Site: brandenburg
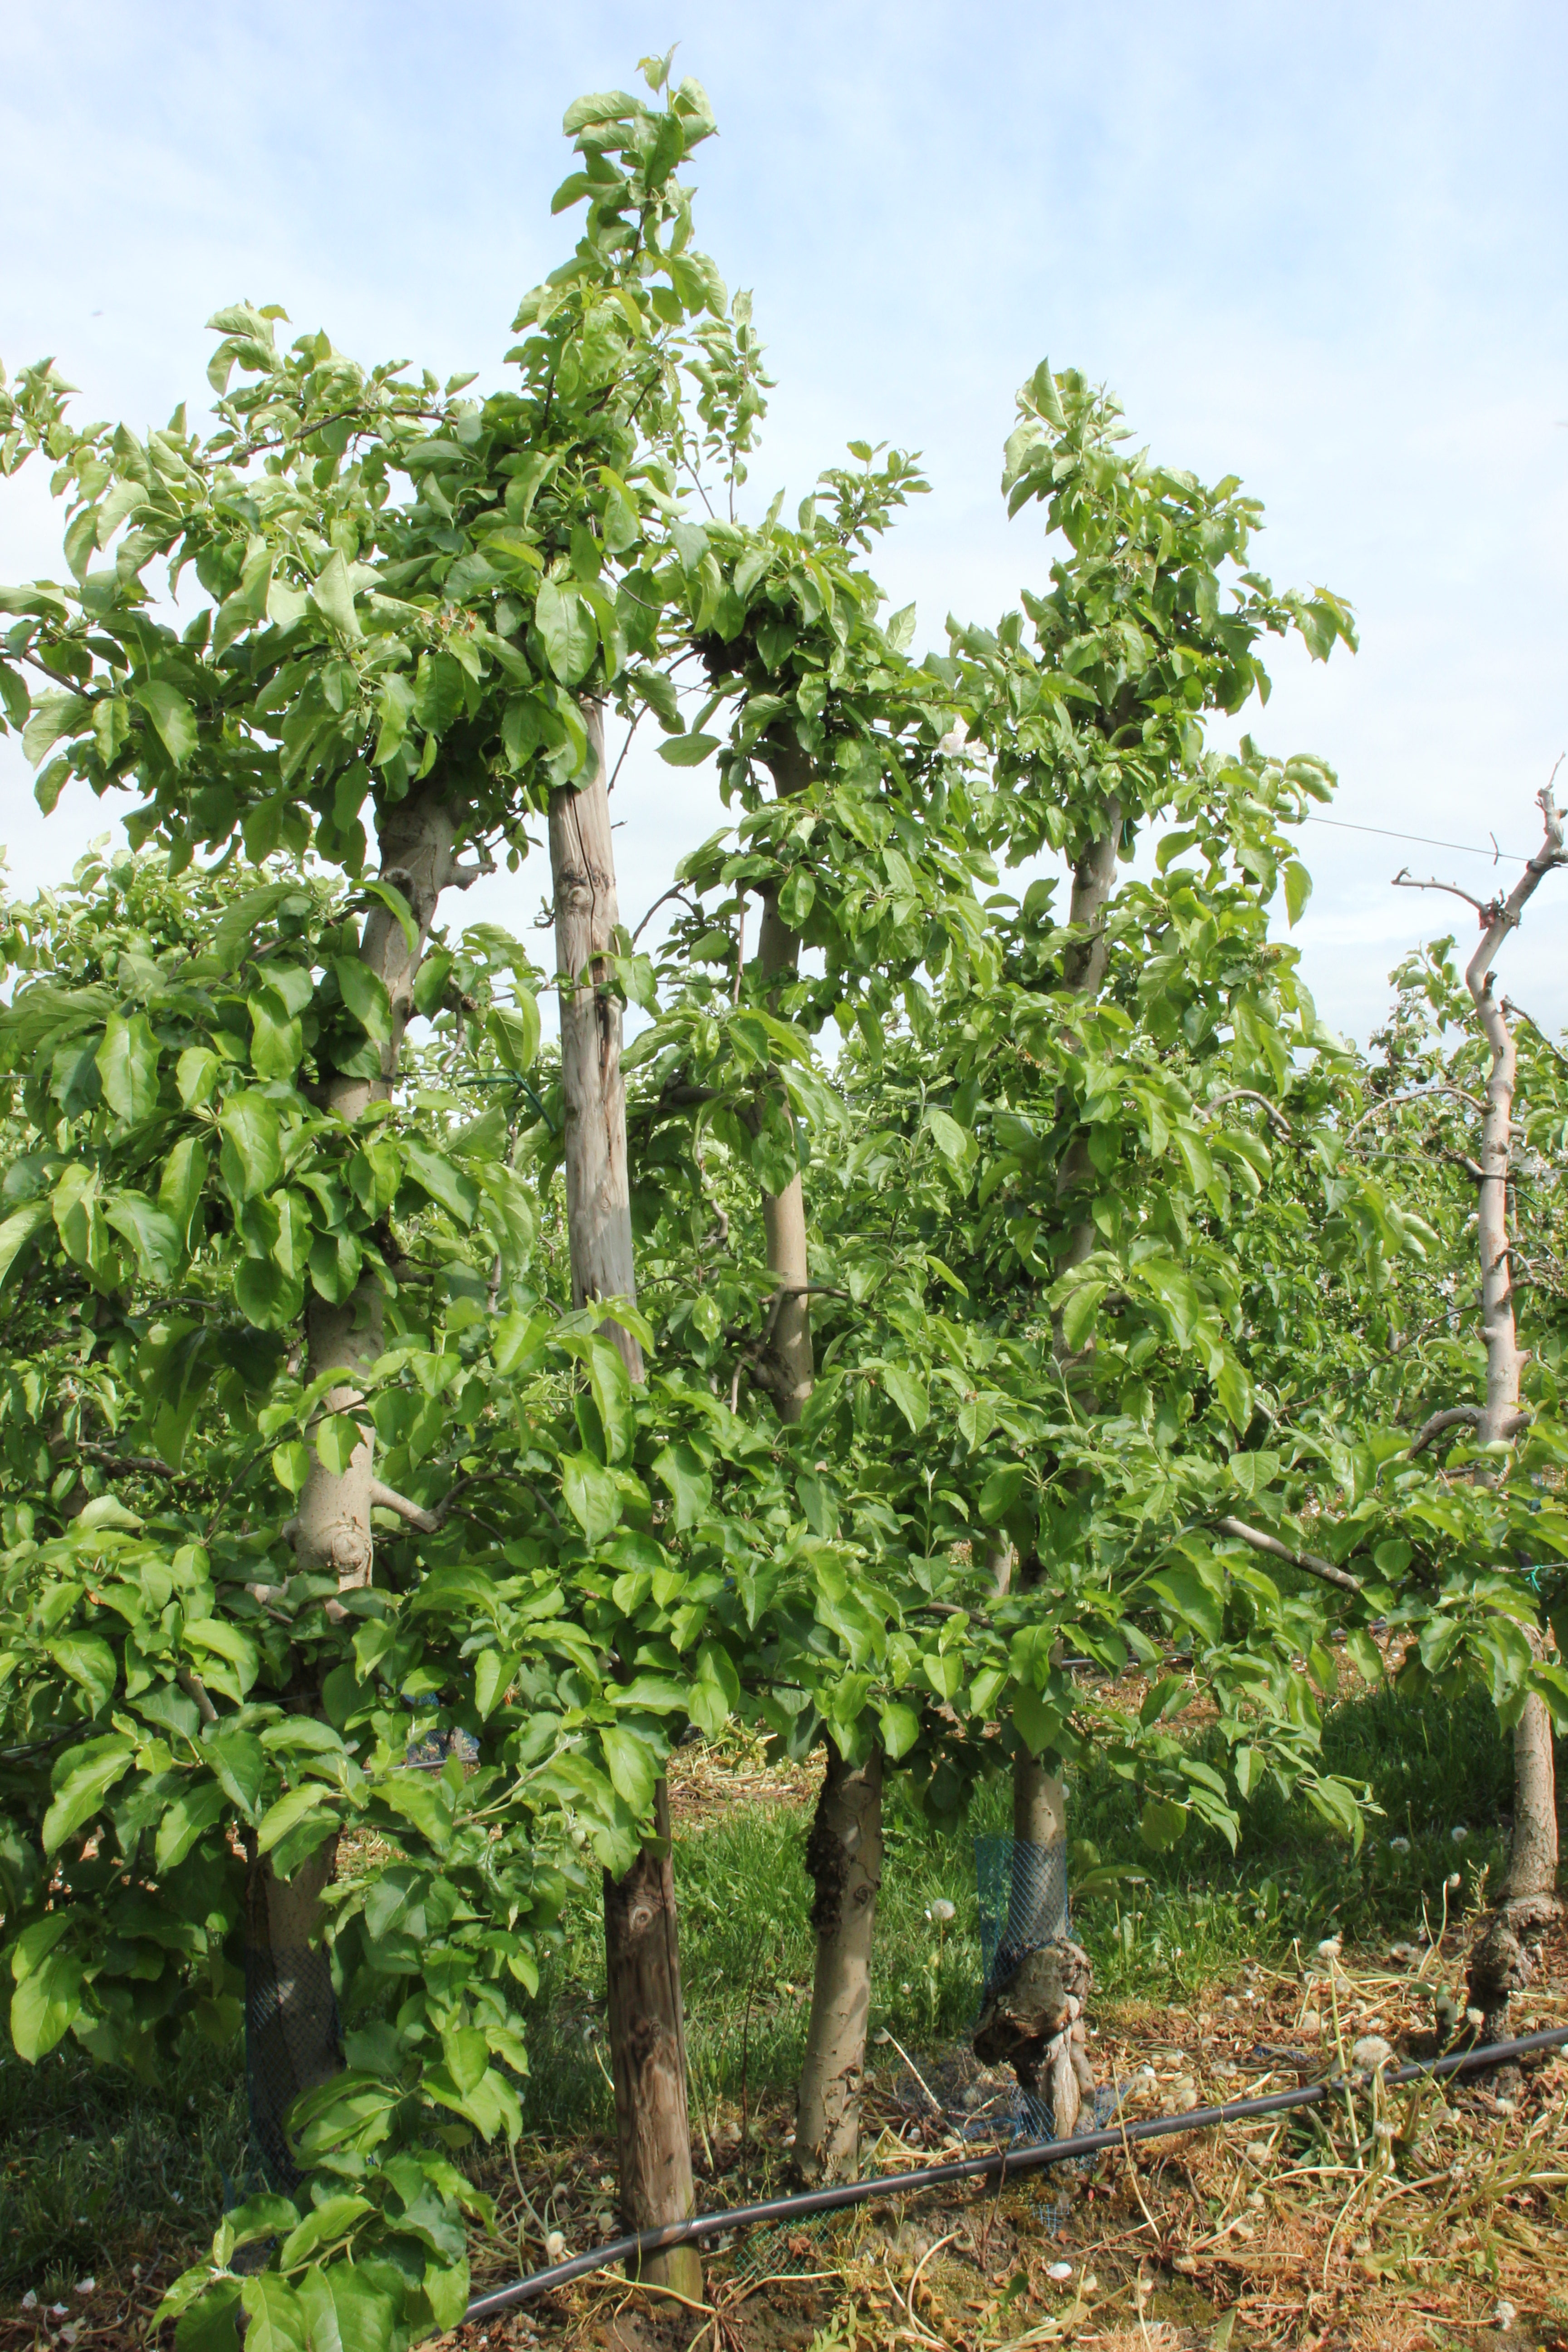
Growth stage (BBCH 67): Flowering